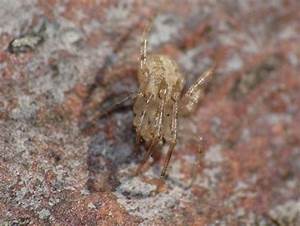
Label: ragno